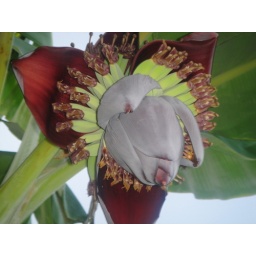
[ August 23, 2009 ] Day Four. Phana's mother's house. Huge, totally awesome banana trees in her backyard.